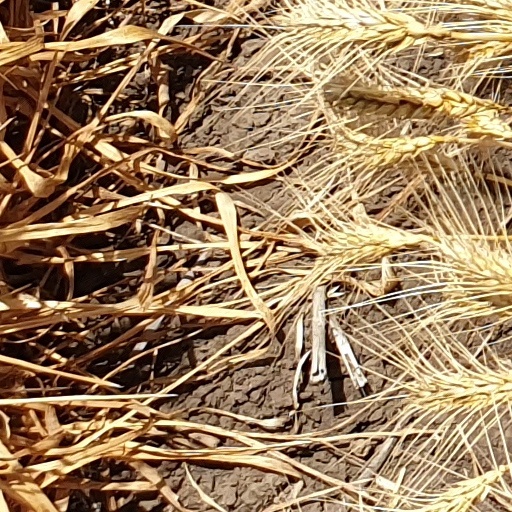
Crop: wheat